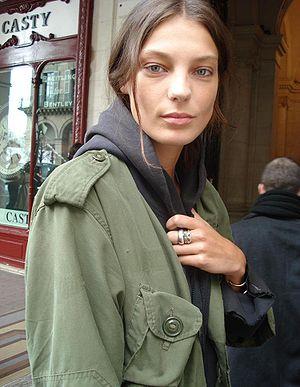
Daria Werbowy est un mannequin canado-polonais d'origine ukrainienne, née le 19 novembre 1983 à Cracovie, en Pologne.